2021 Women's March

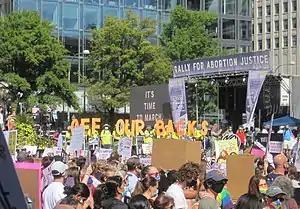

A women's march was held on October 2, 2021, in protest of a recent abortion law in the U.S. state of Texas, the Texas Heartbeat Act. The demonstration was announced on September 2. More than 90 organizations participated. Although organizers of the Washington, D.C. march applied for a permit for 10,000 people, actual attendance was around 5,000.